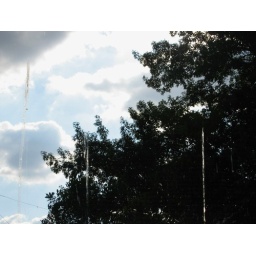
reflection in a dirty window